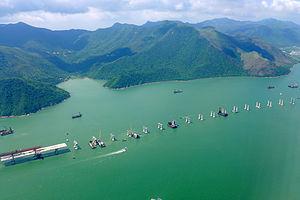
Le pont Hong Kong-Zhuhai-Macao est une série de ponts et de tunnels qui relient Zhuhai, Hong Kong et Macao en traversant le Delta de la rivière des Perles dans le sud de la Chine.